Blood of Elves

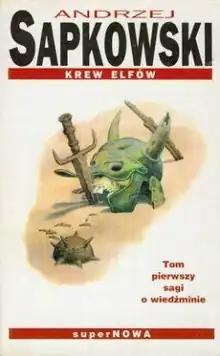
First edition cover

Blood of Elves is the first novel in "The Witcher" series written by the Polish fantasy writer Andrzej Sapkowski, first published in Poland in 1994. It is a sequel to the "Witcher "short stories collected in the books "The Last Wish" and "Sword of Destiny" and is followed by "Time of Contempt". The book won the Janusz A. Zajdel Award in 1994 and the David Gemmell Legend Award in 2009. An English translation was published in the United Kingdom in 2008 (Gollancz) and in the United States in 2009 (Orbit).